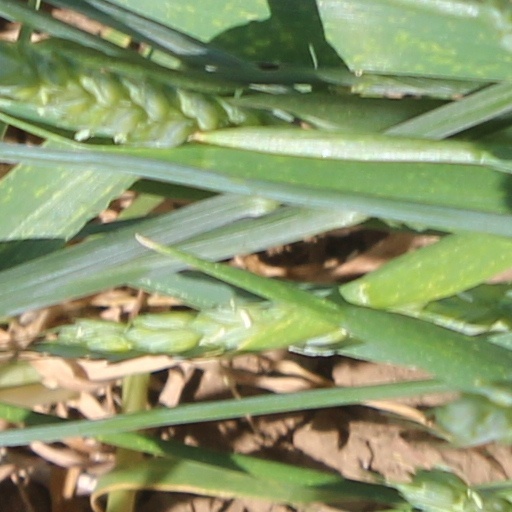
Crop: wheat